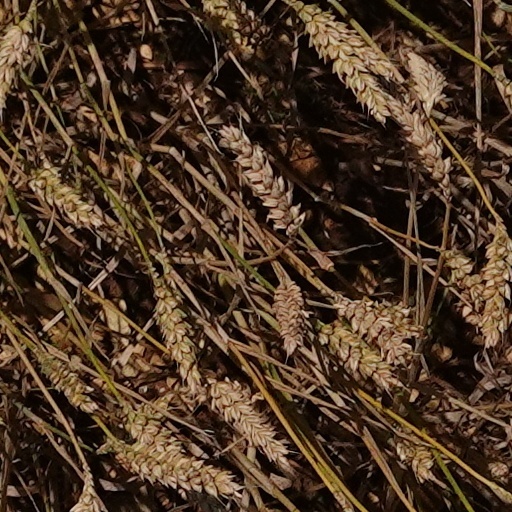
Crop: wheat